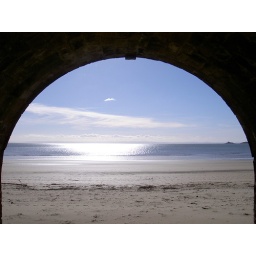
A view of Swansea beach taken from under the bridge on Oystermouth Road.